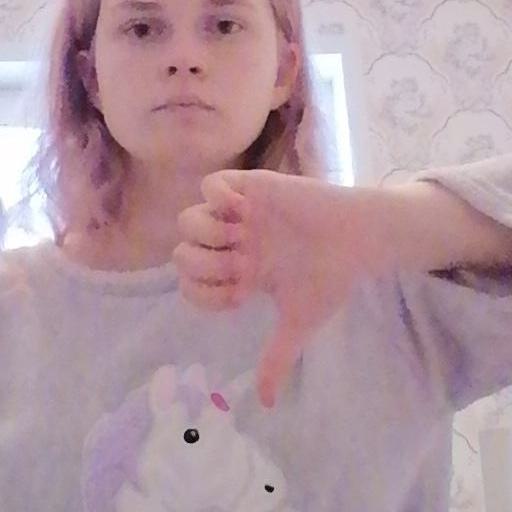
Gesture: dislike